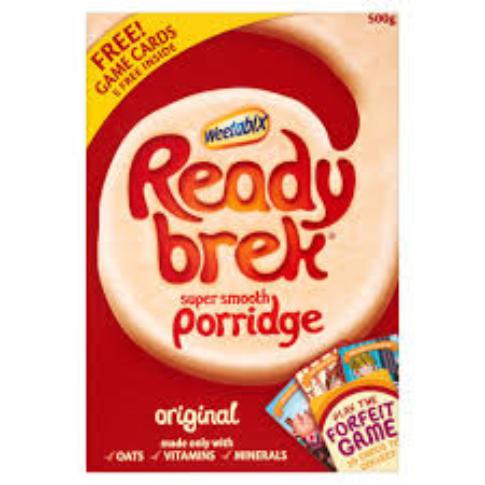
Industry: Food